Tessa (novel)

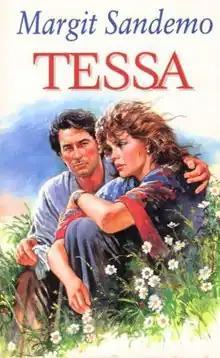

Tessa was a novel published by Margit Sandemo in 1997, though it was completed by 1970. She had originally planned to publish it as a serial in a Norwegian weekly magazine, but the editors of magazine abandoned it. The novel went missing for the next 25 years, until Sandemo found a copy in a cupboard in 1995. A short version of the story is used as part of the novel Selv om jeg elsker deg (1986).